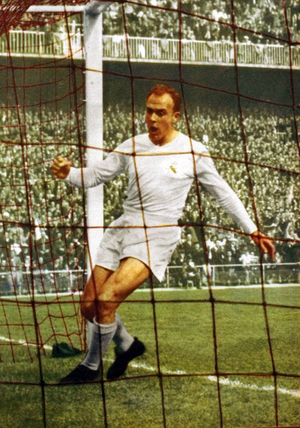
Alfredo Di Stéfano Laulhé est un footballeur puis entraîneur, né le 4 juillet 1926 à Buenos Aires et mort le 7 juillet 2014 à Madrid. De nationalité argentine puis naturalisé espagnol en 1956, il évolue au poste d'attaquant, du milieu des années 1940 au milieu des années 1960.
Le Béarn, situé au nord-ouest des Pyrénées, est une ancienne principauté souveraine puis une ancienne province française à partir de 1620. Depuis 1790, le Béarn fait partie du département des Pyrénées-Atlantiques et depuis 2016 de la région Nouvelle-Aquitaine. Les intercommunalités béarnaises créent le pôle métropolitain Pays de Béarn en 2018. Le territoire béarnais regroupe la plaine des gaves de Pau et d'Oloron, les coteaux qui les entourent — Vic-Bilh, Soubestre, Entre-Deux-Gaves — et les trois hautes vallées pyrénéennes d'Ossau, Aspe et Barétous.